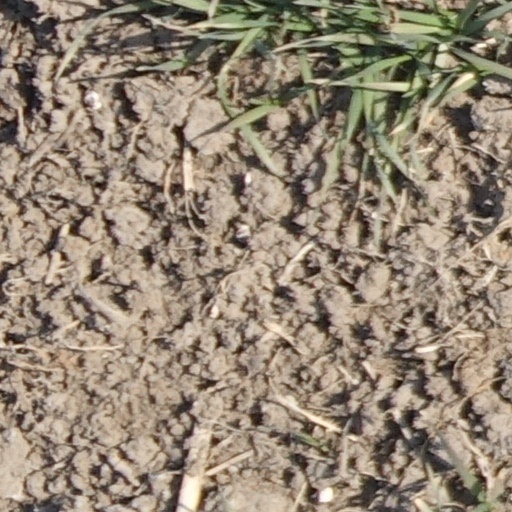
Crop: wheat